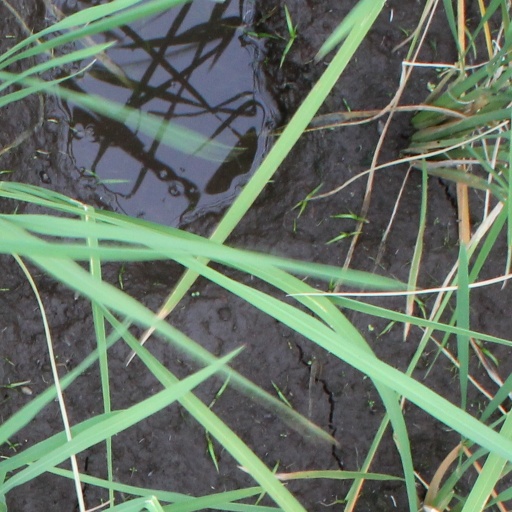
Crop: rice